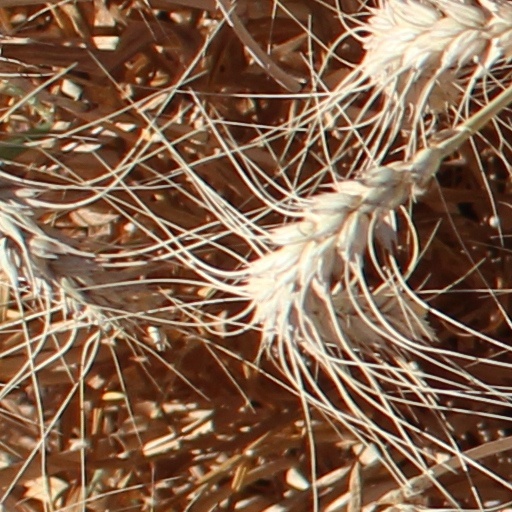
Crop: wheat